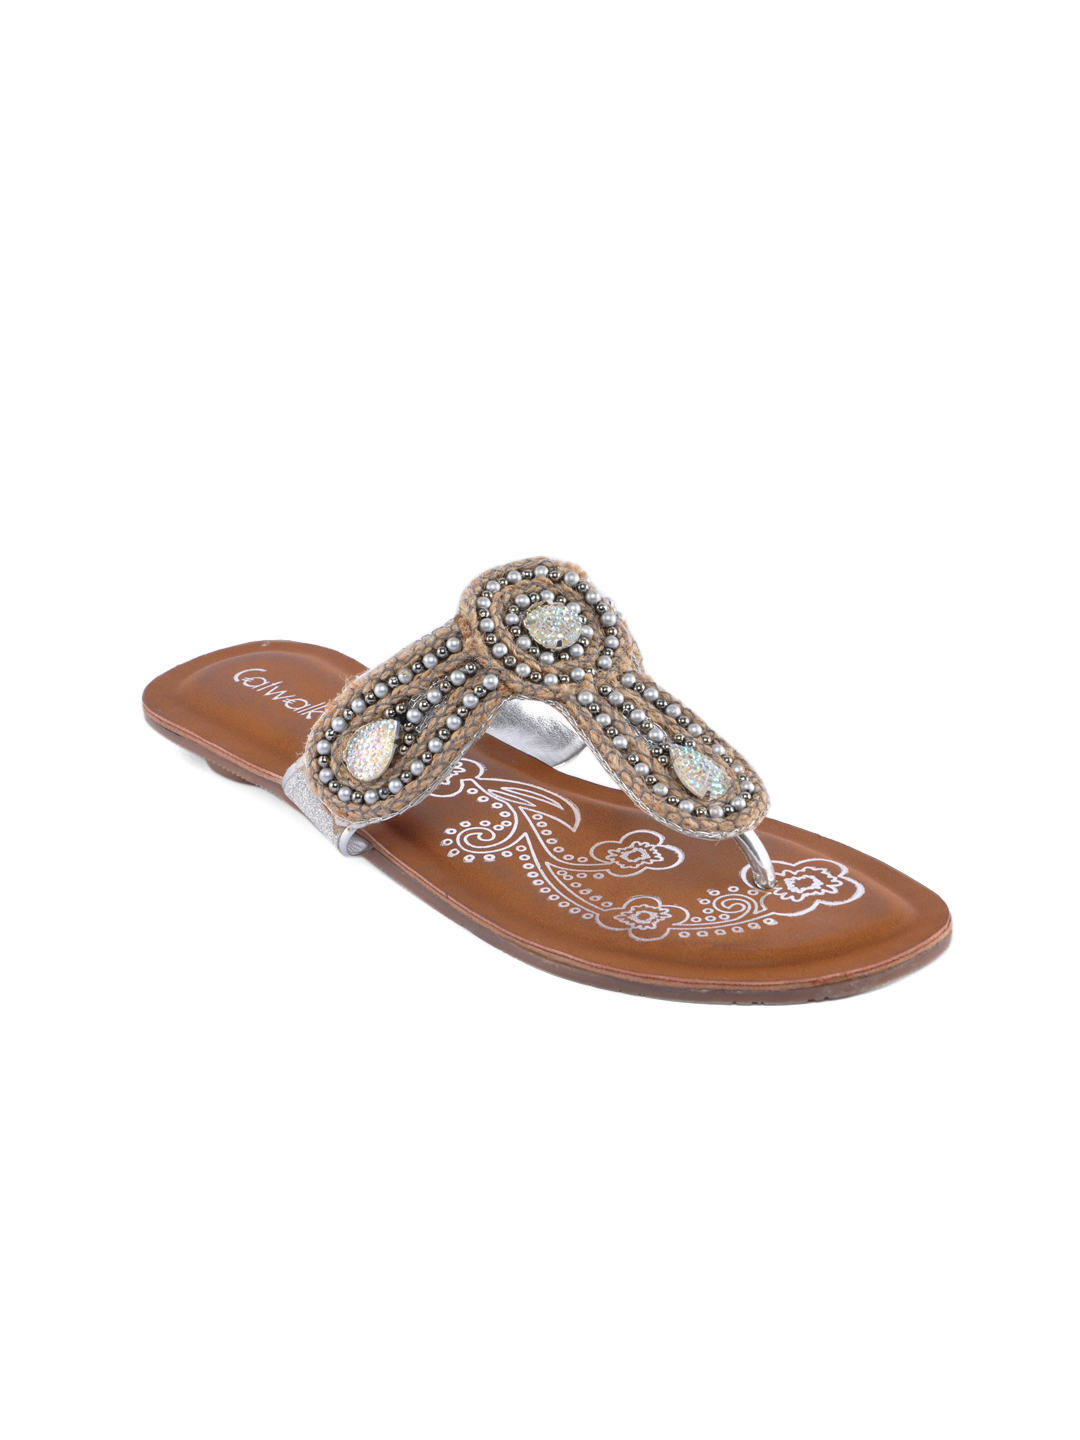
Catwalk Women Brown Flats
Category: Footwear / Shoes / Heels
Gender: Women
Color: Brown
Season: Winter 2015
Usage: Casual